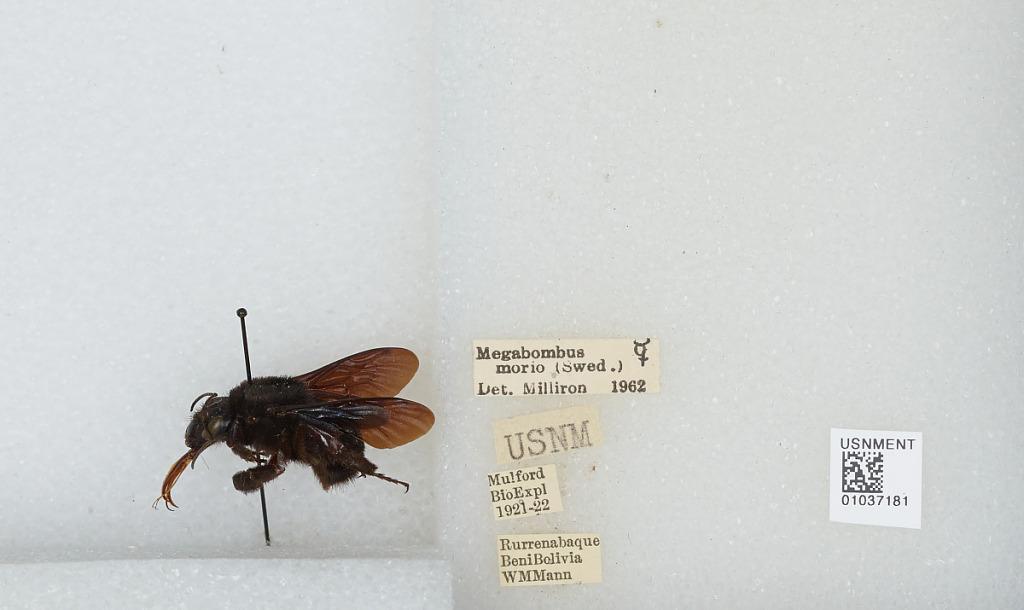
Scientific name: Bombus (Fervidobombus) morio (Swederus)
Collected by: W. Mann
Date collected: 1921--
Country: Bolivia
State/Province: El Beni
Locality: Rurrenabaque
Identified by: Milliron